Describe the emotion expressed in this image:  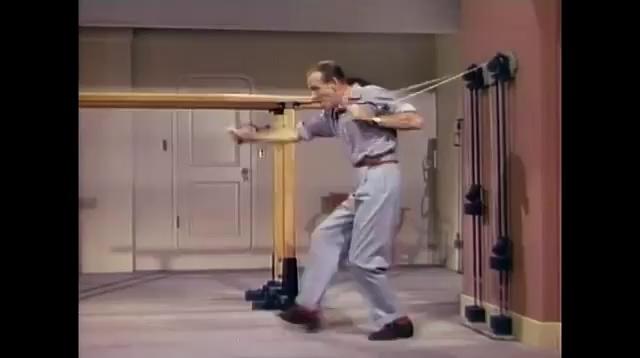
This person displays Fear, valence and arousal with moderate intensity.